Winona State Warriors

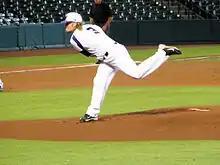
Baseball pitcher Mike Wasilik in 2014

Winona State baseball has been coached by Kyle Poock, who has led the team since 2003. The Warriors have made the NCAA tournament six times (1998, 2000, 2007, 2010, 2011 2012) and the NAIA tournament 21 times. WSU has made it to the NAIA World Series six times, most recently in 1992. Winona State has made it to one NCAA World Series, coming in 2011 when they finished as runner-up. The Warriors have only had one losing season since 1947, coming the 1982 season.